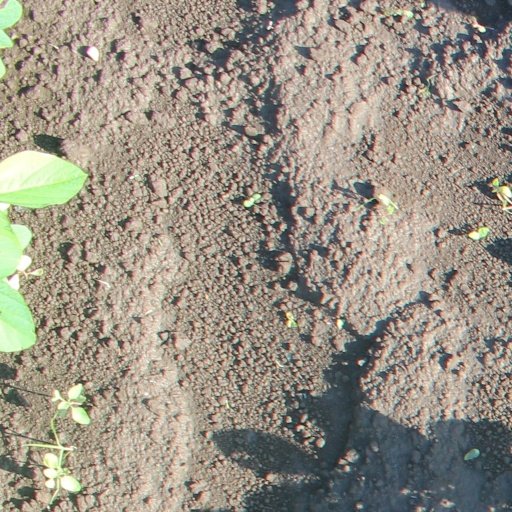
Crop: soybean